Gunnam Gangaraju

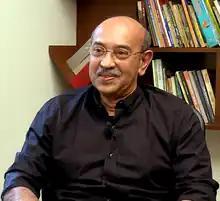
Gangaraju in 2022

Gunnam Gangaraju is an Indian producer, screenwriter, and director known for his works in Telugu cinema and Telugu television. He is best known as the creator and co-producer of the TV sitcom "Amrutham" (2001–2007), widely considered to be the greatest Telugu comedy TV series of all time.